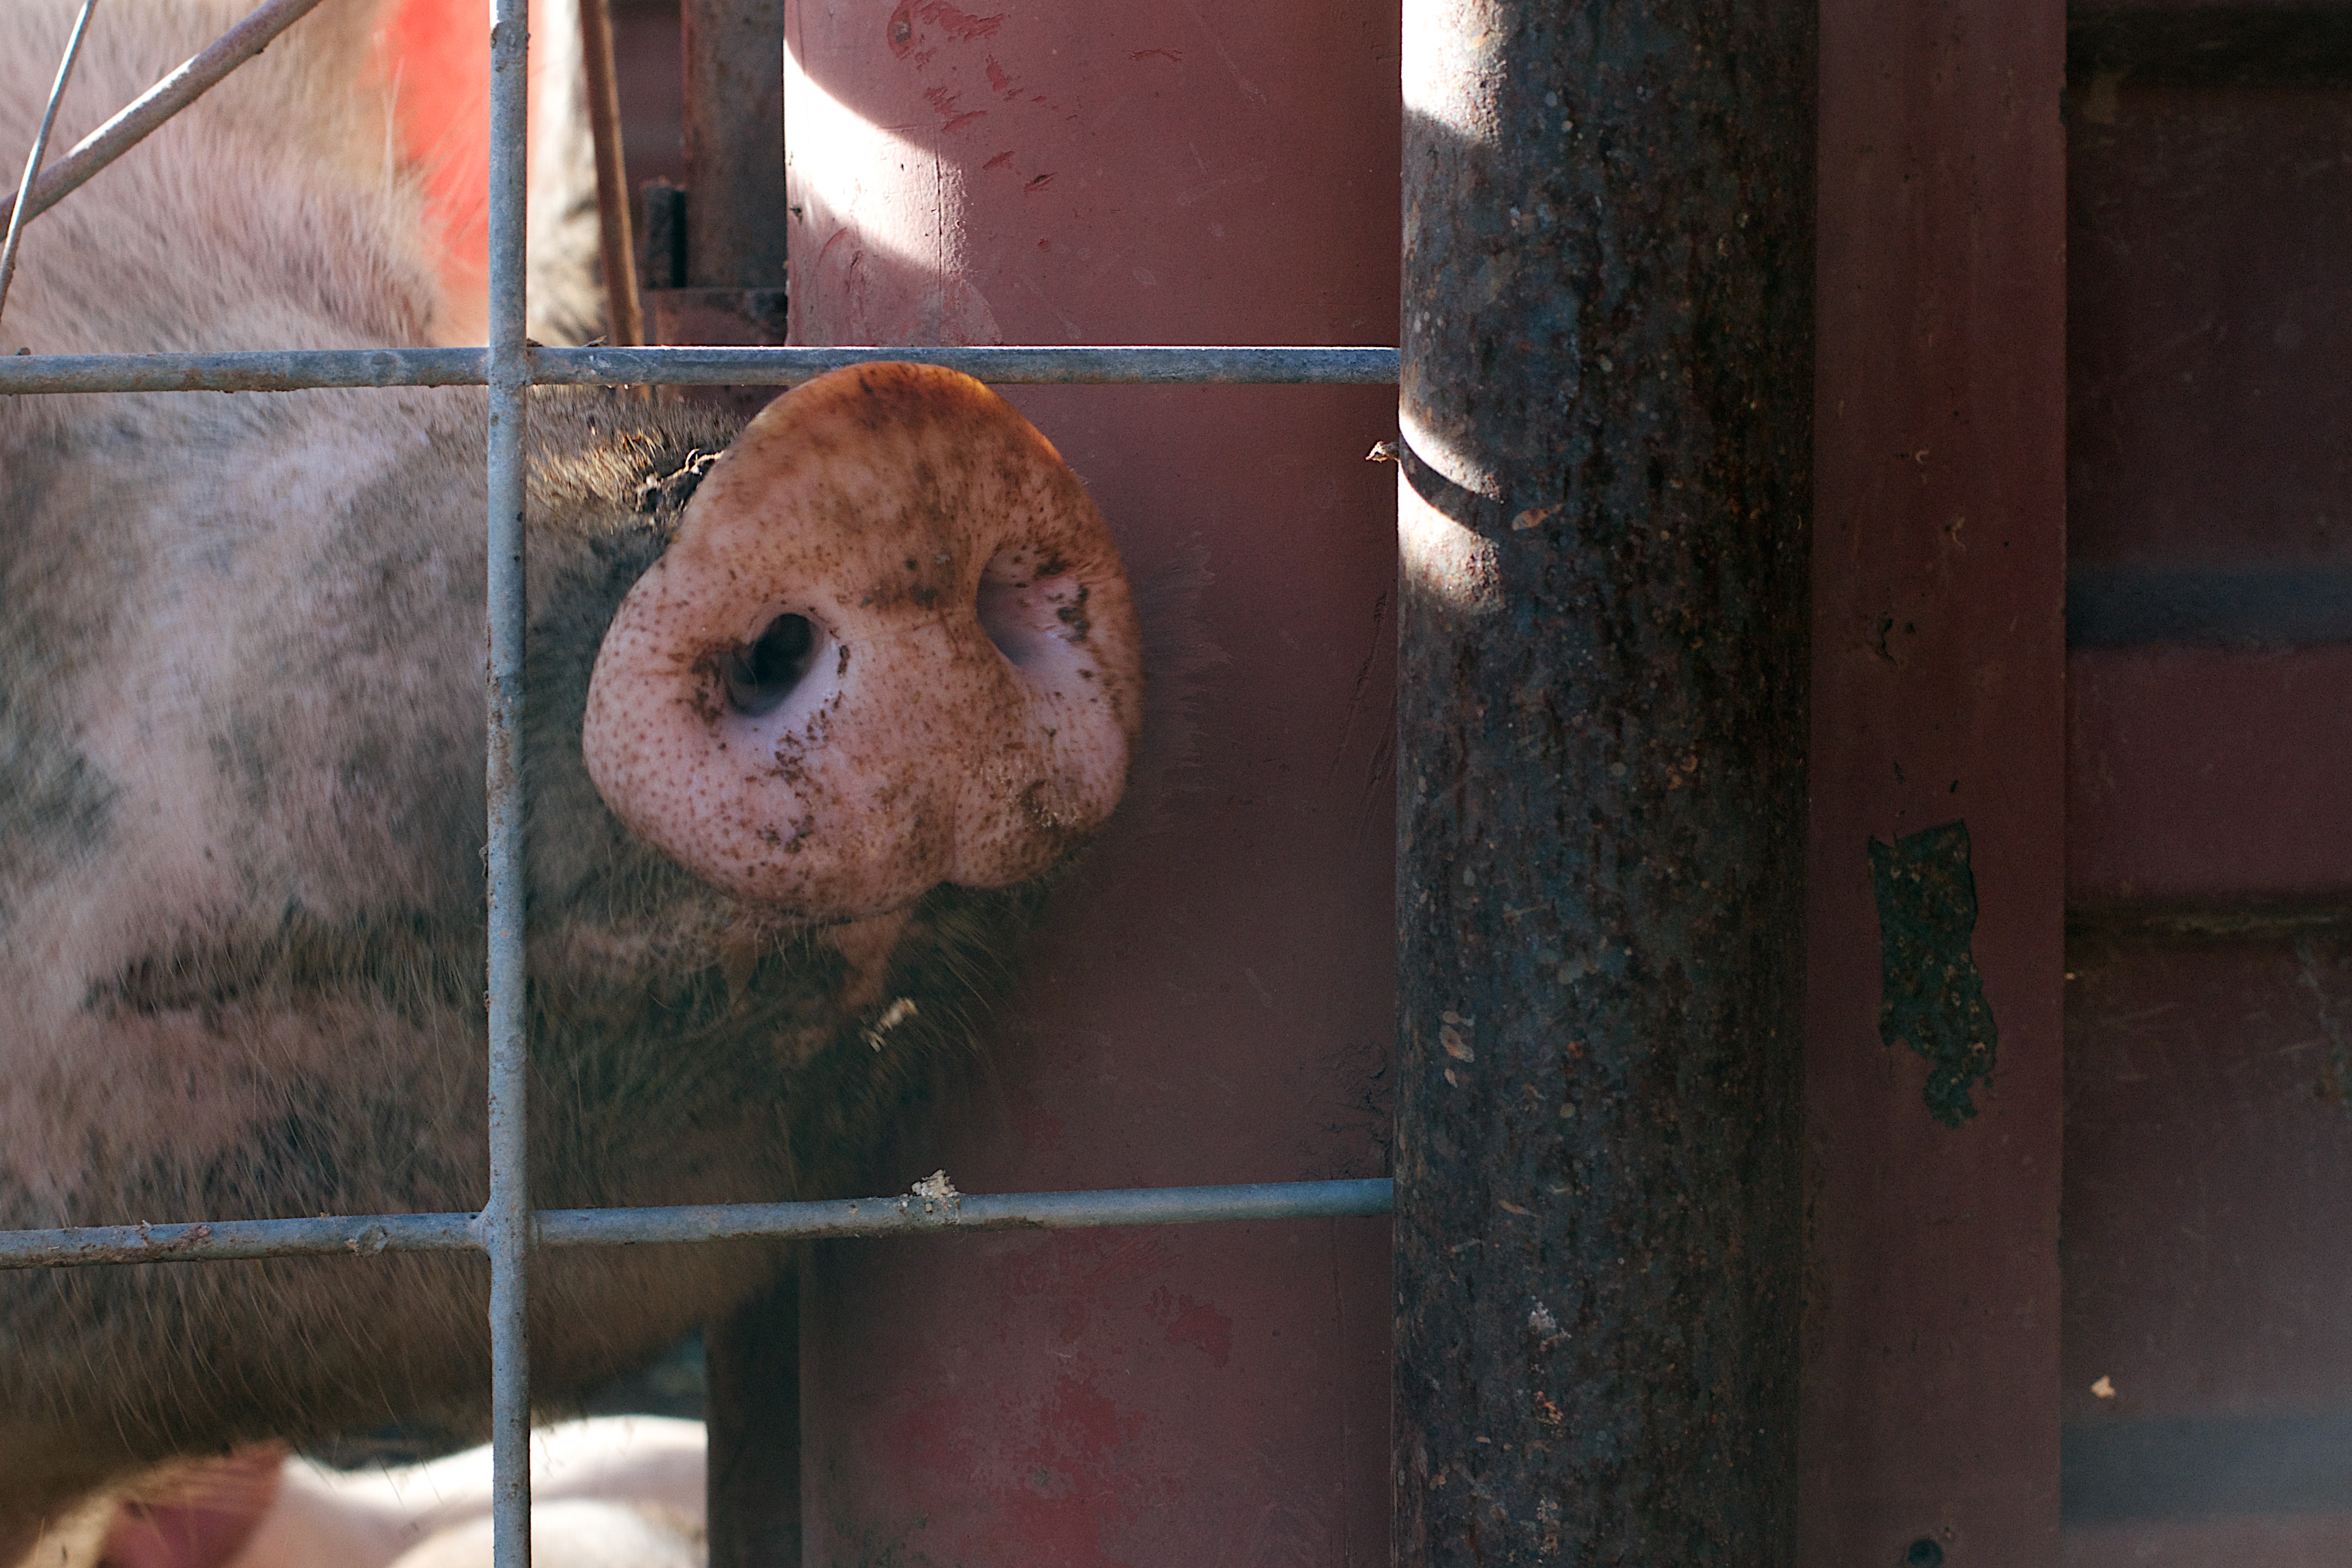
mammal, pig, animal shelter, dog like mammal